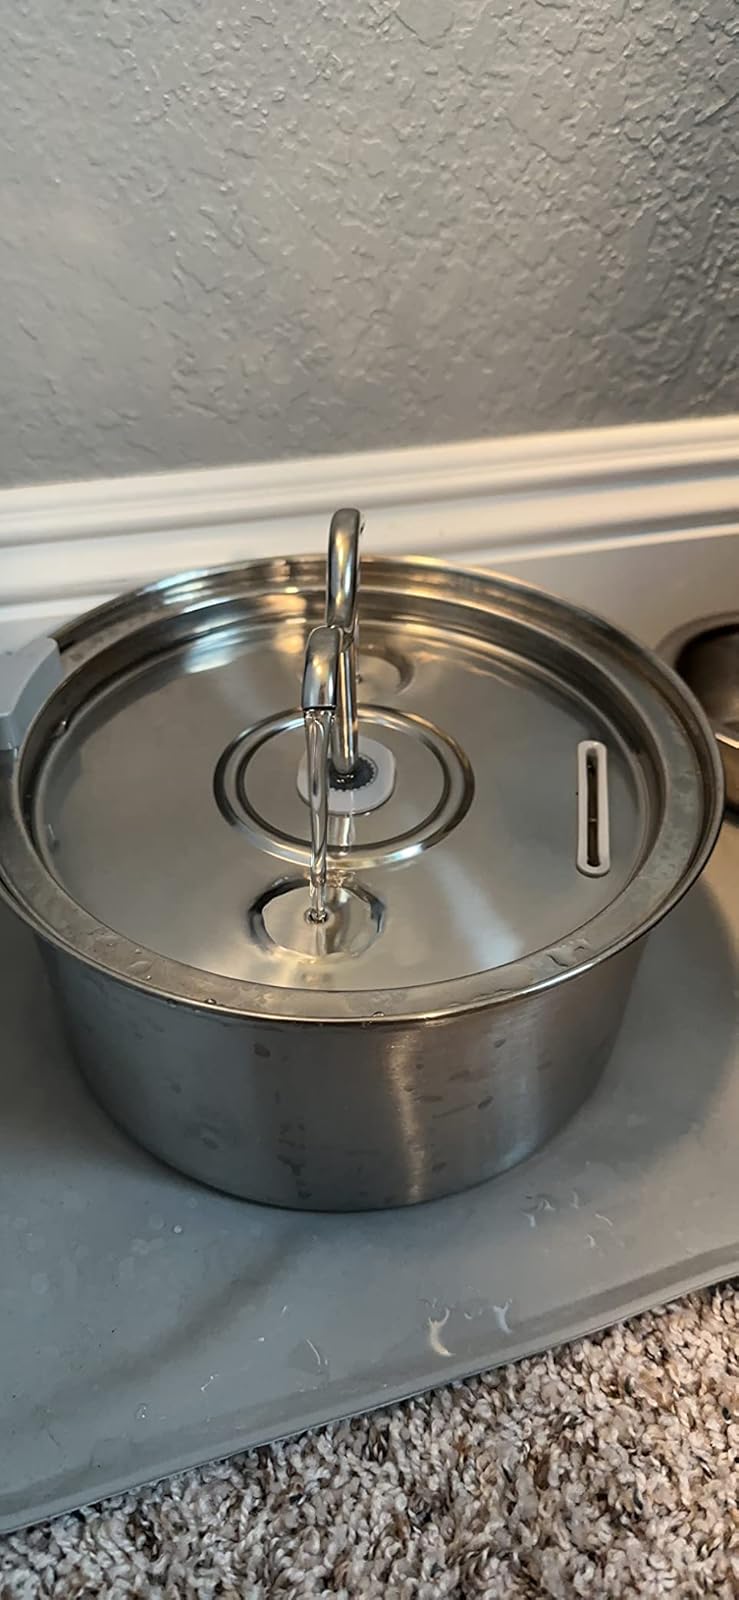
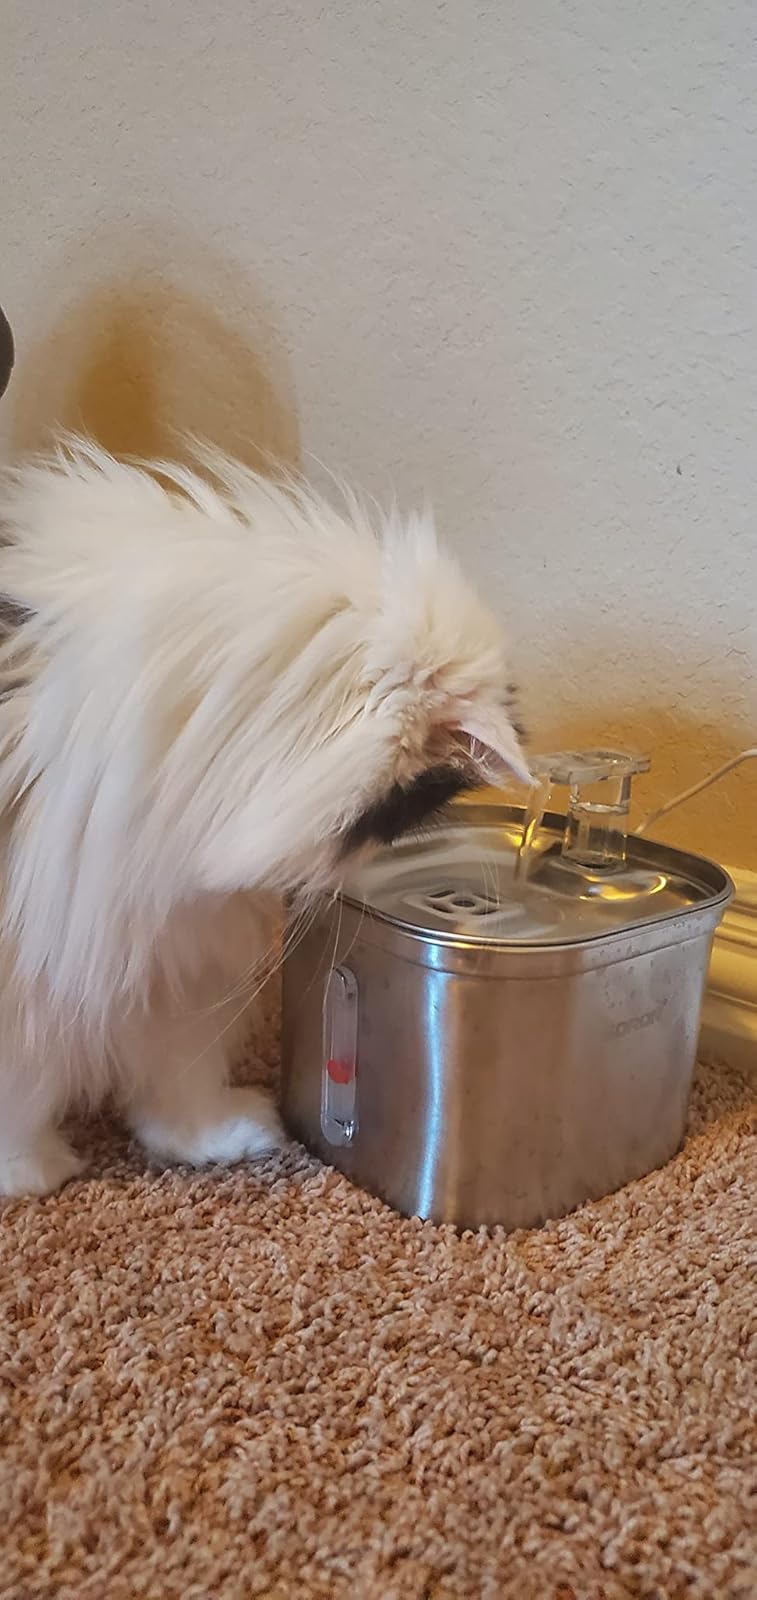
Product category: items_bowl
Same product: no